Paul Greifzu

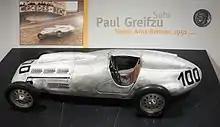
Paul Greifzu's Formula 2 BMW (1951)

Paul Greifzu (7 April 1902 in Suhl – 10 May 1952 in Dessau) was a German motorsport racer and constructor from Suhl. He was successful before and after World War II with motorcycles and sports cars. He also made Formula Two cars labeled under his own name.